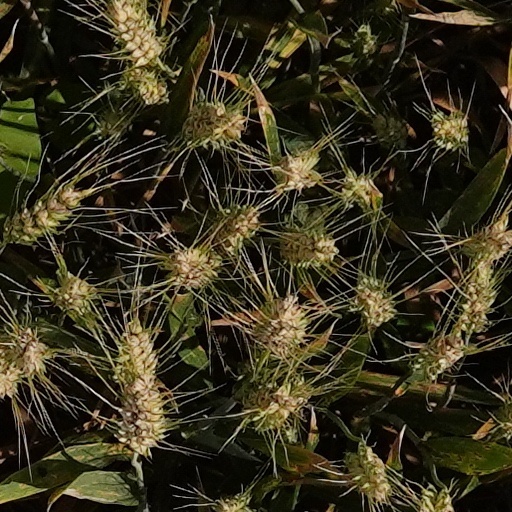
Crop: wheat